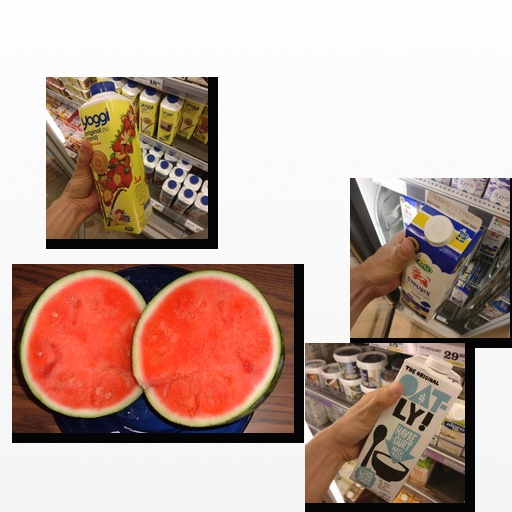
Food items: strawberry_yogurt, oat_yogurt, sour_milk, watermelon